1984 Nansen Refugee Award

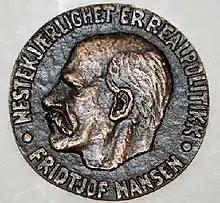
Nansen Award medal

The 1984 Nansen Refugee Award given to Lewis Hiller, Jeff Kass and Gregg Turay, three American seaman, for their 1983 rescue of 85 Vietnamese boat people in rough seas. The three men worked on the 94,000-ton tanker merchant vessel USS Rose City. The award was made by United Nations High Commissioner for Refugees.